Ontario Legislative Building

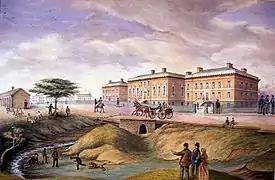
In 1832, the third parliament building for Upper Canada was completed. It was used by the legislature until 1840, when the colony united with Lower Canada to form the Province of Canada.

Inside, a central hall runs between the main entrance at the south and a grand staircase directly opposite, from the mid-landing of which is accessed the parliamentary library in the 1909 block. At the top landing of this stair is the lobby of the legislative chamber, with the door to which centrally aligned in the south wall. From this core, wide corridors extend east and west, each bisected by a long and narrow atrium lined with ornate railings; the east wing is decorated more in the Victorian fashion in which it was built, with dark wood panelling, while the west wing corridor is more Edwardian Neoclassical in style, the walls lined with white marble, and reflecting the time in which it was built.